Bash at the Brewery 2

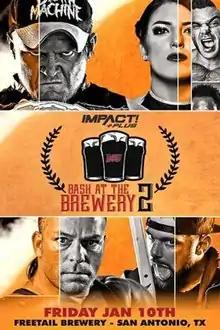
Promotional poster featuring various Impact wrestlers

Bash at the Brewery 2 was a professional wrestling event produced by Impact Wrestling in conjunction with River City Wrestling. It took place on January 10, 2020 at the Freetail Brewing Company in San Antonio, Texas and aired exclusively Impact Plus.